Hagihon

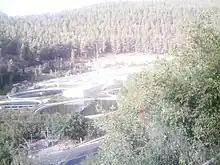
Sorek wastewater plant

Through its daughter company MAVTI (the Jerusalem Company for Sewage and Treatment Plants), Hagihon runs three waste treatment plants, the largest being the Sorek-Rephaim sewage treatment plant, inaugurated in 1999. The Sorek plant is the third largest wase water treatment plant in Israel and treats over 100,000 Cubic Meters of wastewater per day. Wastewater from the Rephaim sewage basin is directed to the Sorek basin through the Kerem tunnel under Mount Ora. From the Sorek basin, the water is carried to the Sorek treatment plant. At the Sorek plant waste water is treated using the activated sludge method. Organic matter is separated using microorganisms and used to produce methane gas, which supplies 70% of the plant's electricity requirements. The debris remaining from the organic matter are used as a fertilizer. The treated water flows into the Sorek river bed in the area of Kibbutz Tzora, where it is utilized for irrigation.